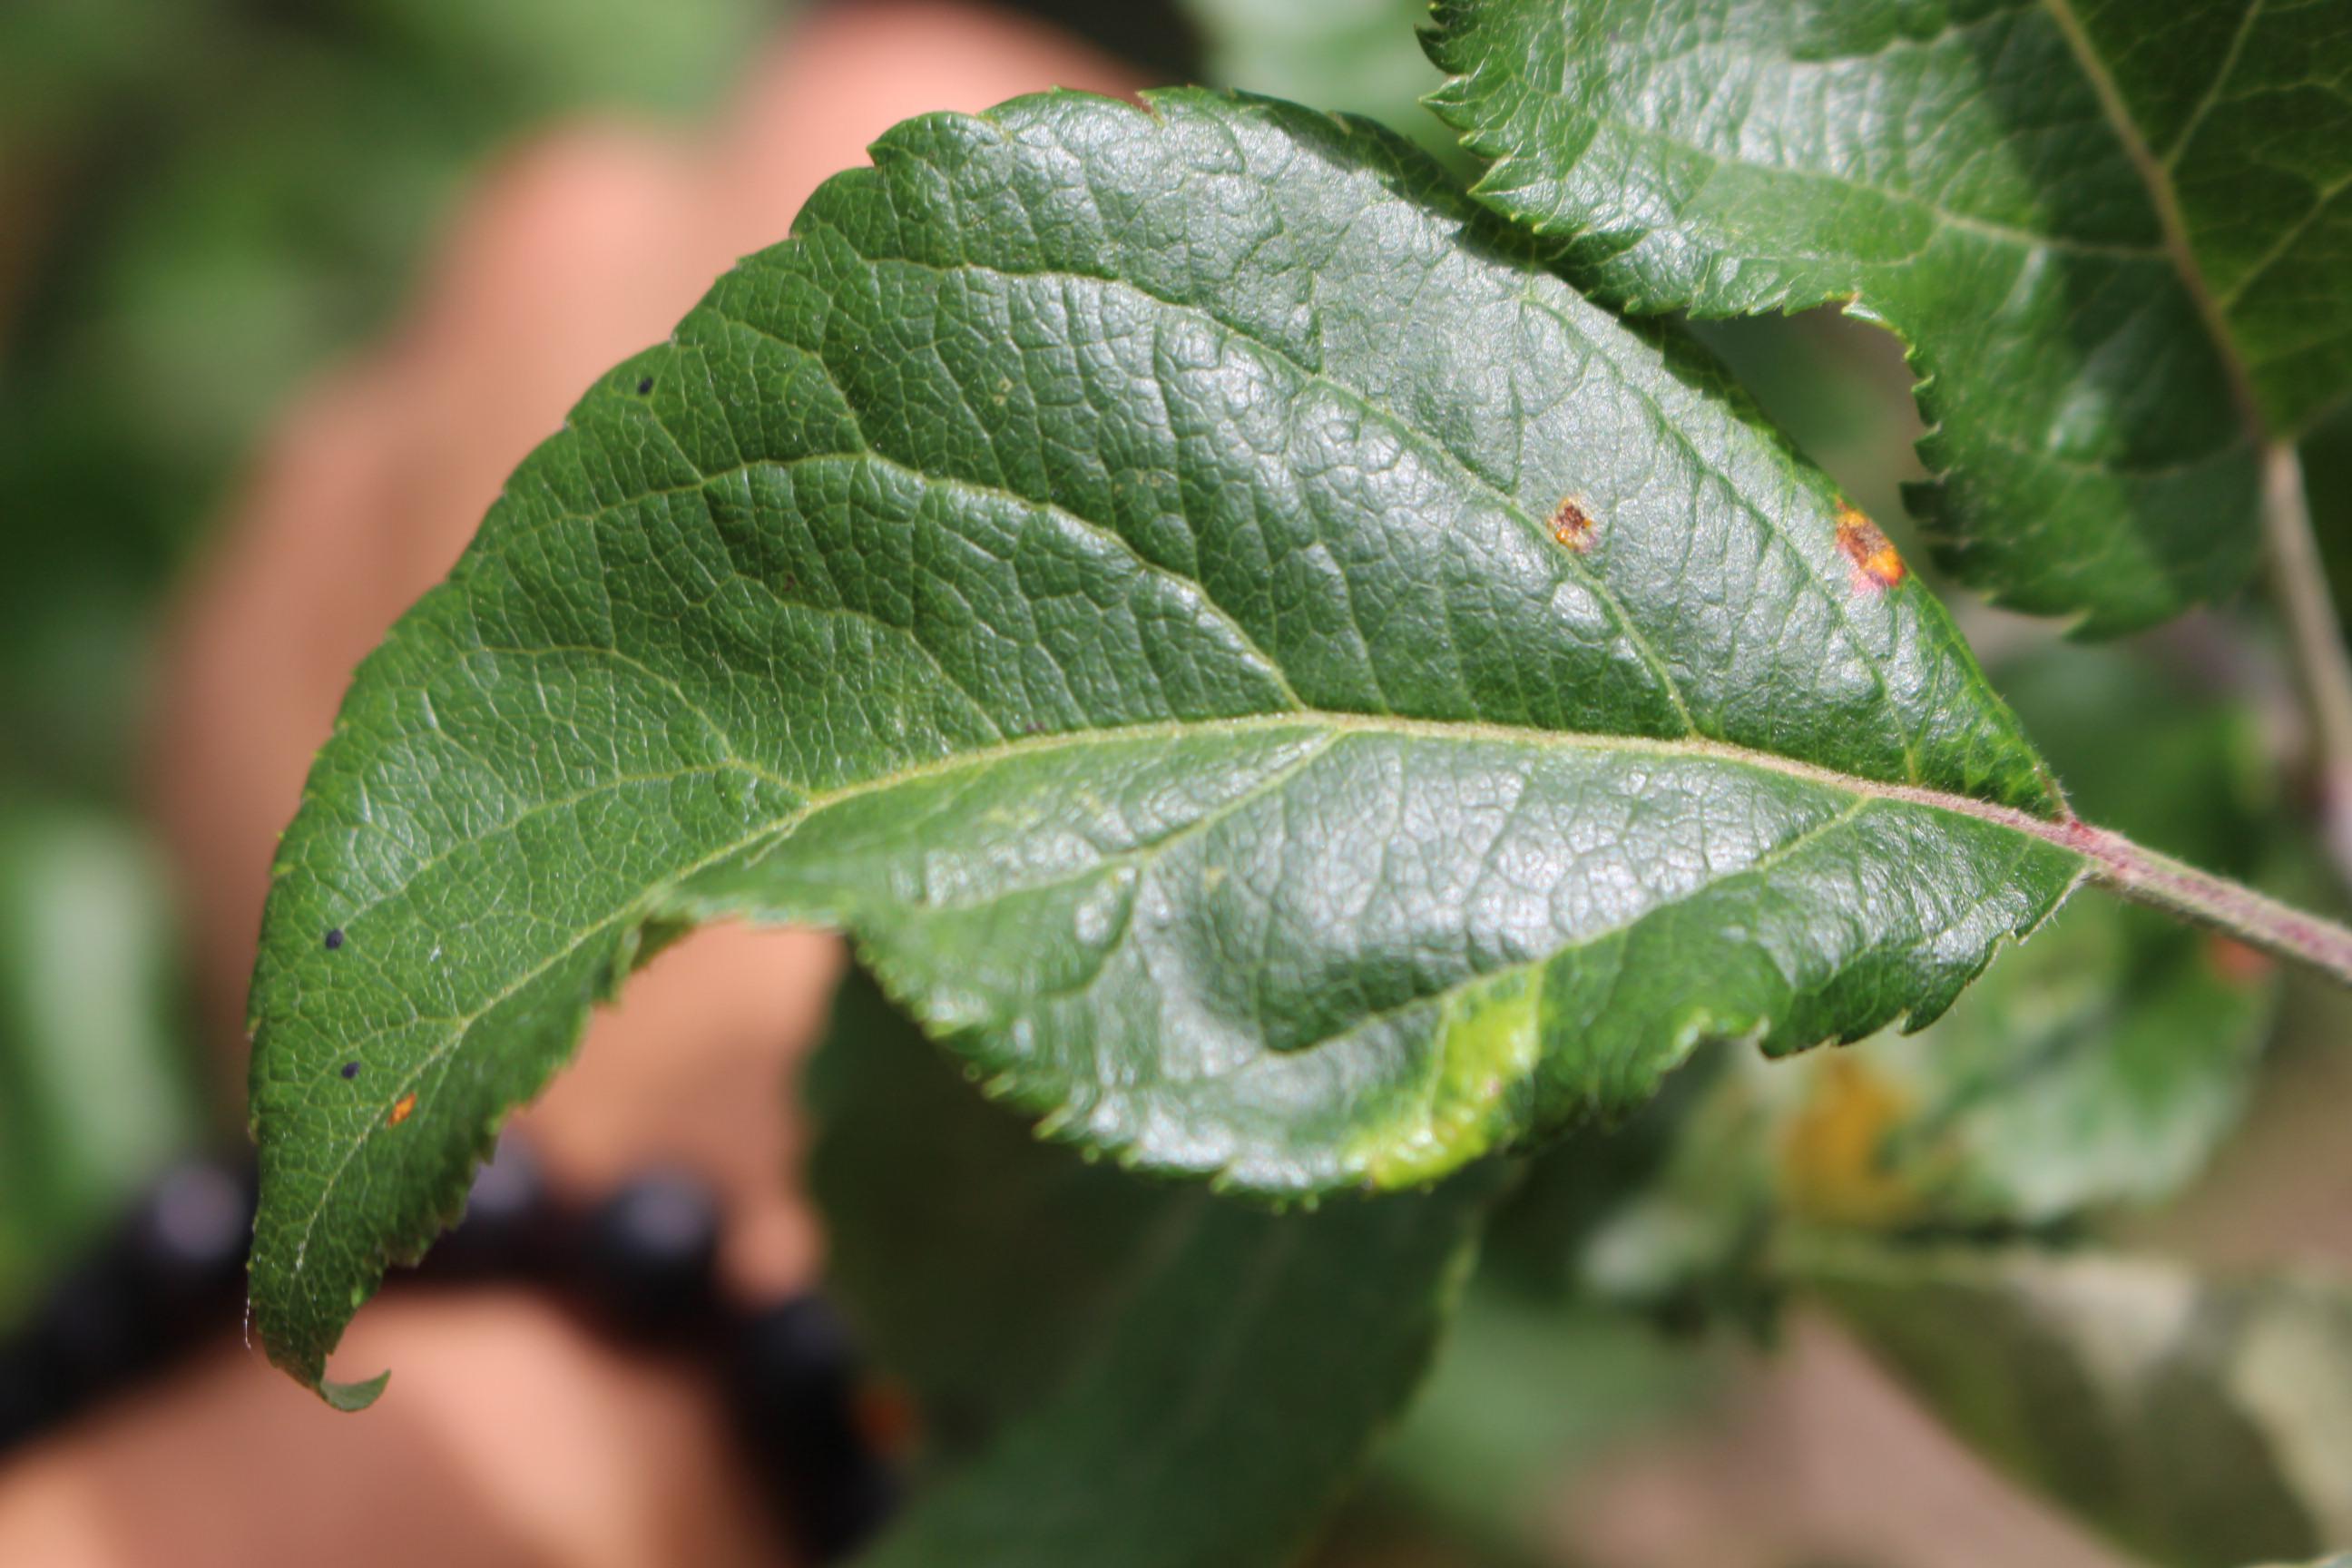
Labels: rust